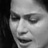
Emotion: sad